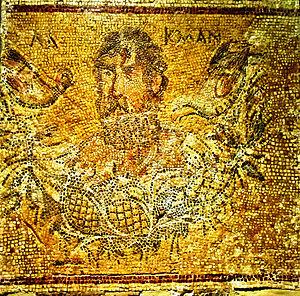
Alkman
Alkman er en tidlig græsk korlyriker fra Sparta. Han er den ældste i den græske kanon af ni lyrikere.